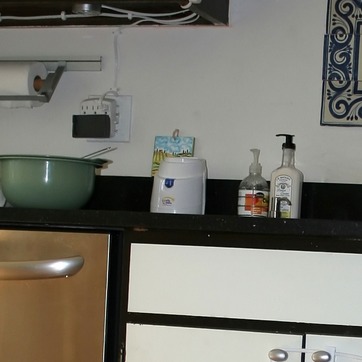
Material: plastic